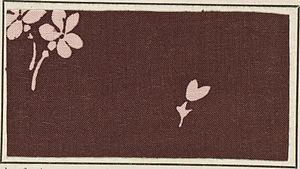
L’impression textile est le processus consistant à appliquer de la couleur sur un tissu selon des dessins ou des motifs. Dans les tissus correctement imprimés, la couleur est liée à la fibre, de manière à résister au lavage et au frottement. L'impression textile est liée à la teinture, mais pour bien teindre, le tissu entier est uniformément recouvert d'une couleur, alors qu'en impression, une ou plusieurs couleurs ne lui sont appliquées que dans certaines parties et selon des motifs bien définis.